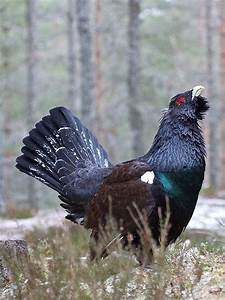
Label: gallina